Wes Moore

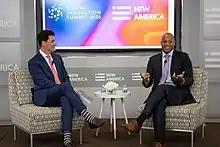
Moore at Social Innovation Summit by New America in January 2020

In February 2006, Moore was named a White House Fellow to Secretary of State Condoleezza Rice. He later worked as an investment banker at Deutsche Bank in Manhattan and at Citibank from 2007 to 2012 while living in Jersey City, New Jersey. In 2009, Moore was included on Crain’s New York Business's "40 Under 40" list.